Jason Bittner

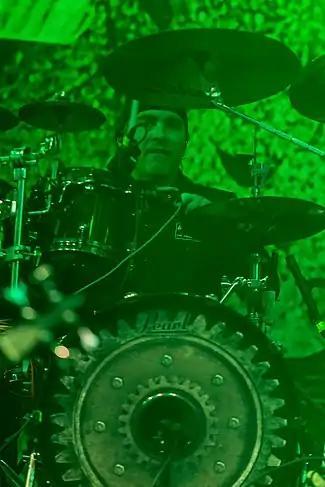
Bittner performing with Overkill in 2017

Jason Bittner (born January 11, 1970) is an American musician, best known as the longtime drummer for metal band Shadows Fall. He is also the current drummer for supergroup Category 7 as of 2024. He was also the drummer for the thrash metal bands Toxik from 2013 to 2014, Flotsam and Jetsam from 2014 to 2017, and Overkill from 2017 to 2024.